SMS Brandenburg

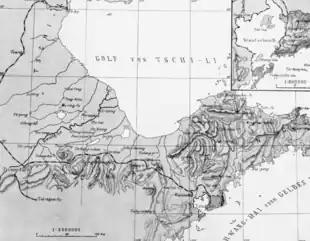

In early December, I Division conducted maneuvers in the Kattegat and the Skagerrak, though they were cut short due to shortages in officers and men. Additionally, while steaming through the Great Belt, collided with the ironclad , damaging both vessels and forcing them to put into Kiel for repairs. After temporary repairs to were completed, she moved to Wilhelmshaven, where a new ram bow had to be installed. The fleet followed the typical routine of individual and fleet training in 1898 without incident, though a voyage to the British Isles was also included and the fleet stopped in Queenstown, Greenock, and Kirkwall. The fleet assembled in Kiel on 14 August for the annual autumn exercises: the maneuvers included a mock blockade of the coast of Mecklenburg and a pitched battle with an "Eastern Fleet" in the Danzig Bay. While steaming back to Kiel, a severe storm hit the fleet, causing significant damage to many ships and sinking the torpedo boat . The fleet then transited the Kaiser Wilhelm Canal and continued the maneuvers in the North Sea. Training finished on 17 September in Wilhelmshaven. In December, I Division conducted artillery and torpedo training in Eckernförde Bay, followed by divisional training in the Kattegat and Skagerrak. During these maneuvers, the division visited Kungsbacka, Sweden, from 9 to 13 December. After returning to Kiel, the ships of I Division went into dock for their winter repairs.